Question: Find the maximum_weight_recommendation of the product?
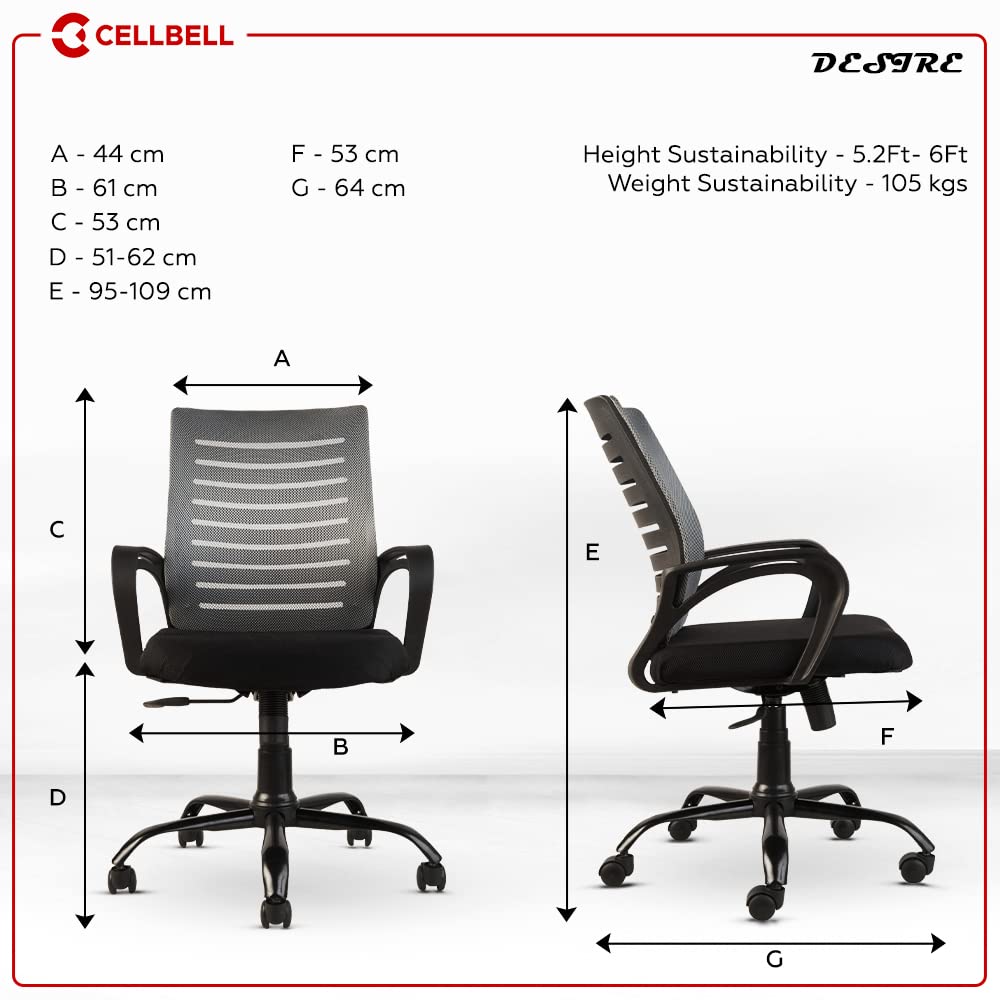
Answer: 105 kilogram